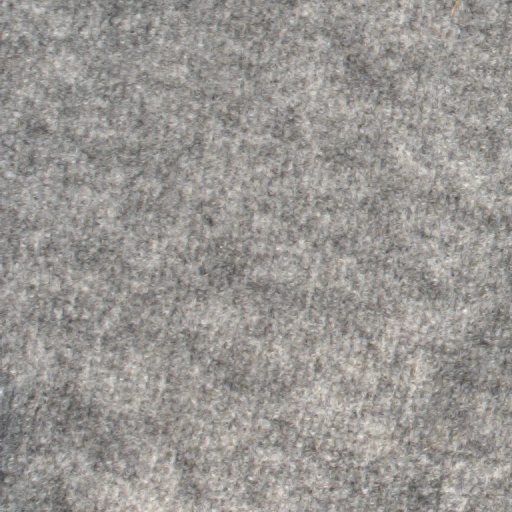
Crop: wheat